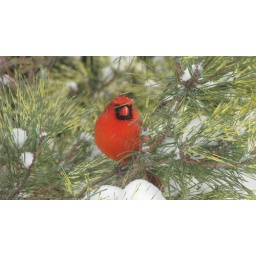
Cardinal in verigated pine tree